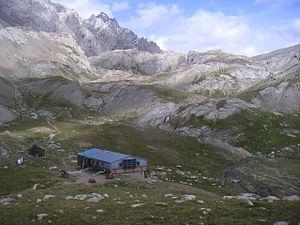
Fouillouse est un hameau des Alpes-de-Haute-Provence sur la commune de Saint-Paul-sur-Ubaye.